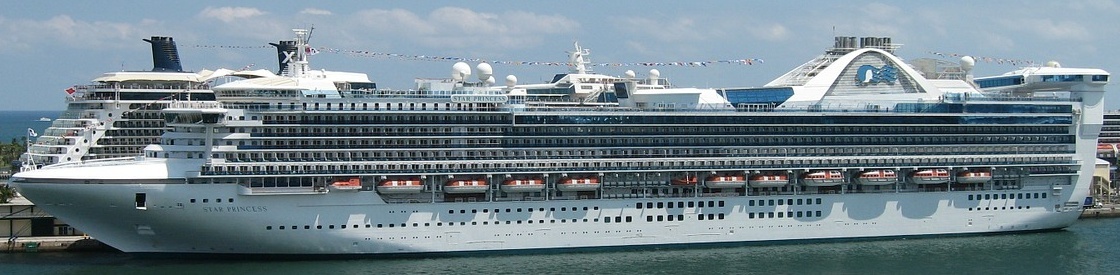
Vehicle type: Ships